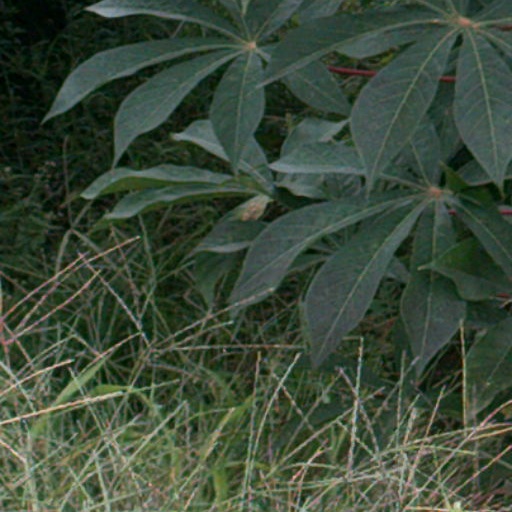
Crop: cassava